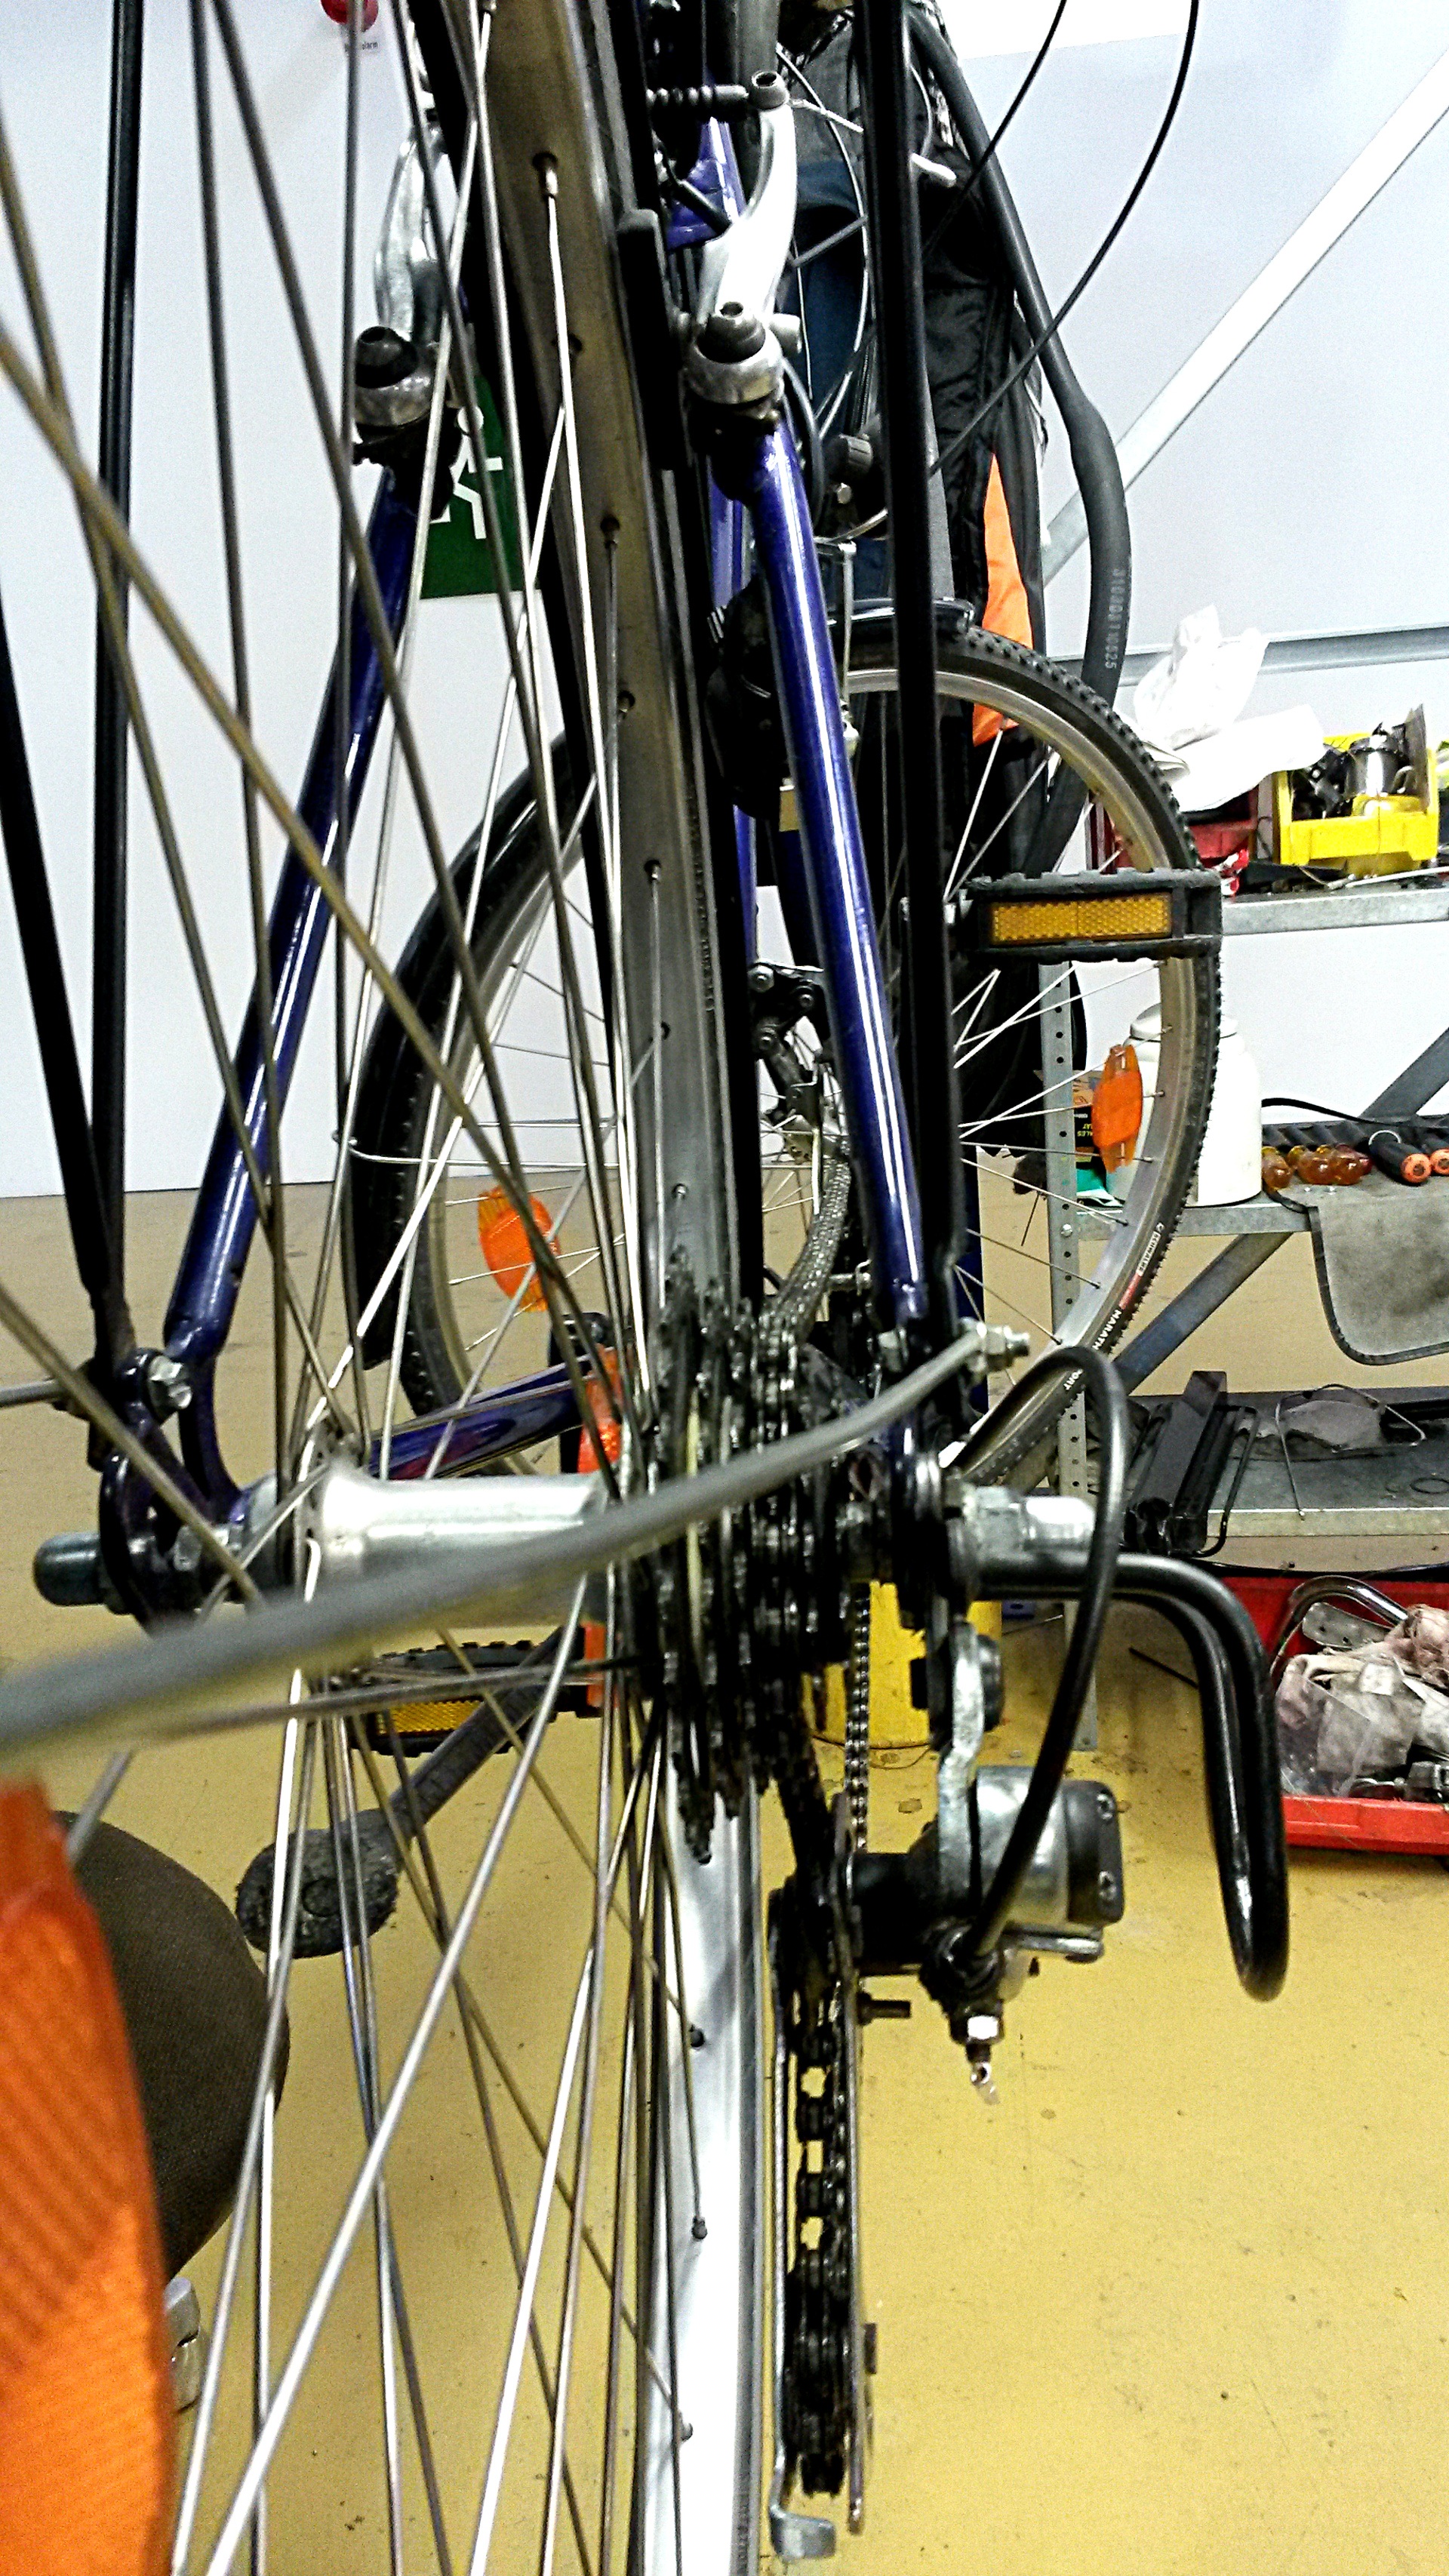
wheel, bicycle, bike, vehicle, sports equipment, mountain bike, freeride, rear wheel, bicycle frame, bicycle wheel, cyclo cross bicycle, bmx bike, road bicycle, racing bicycle, chain gear, 6 gang kasette